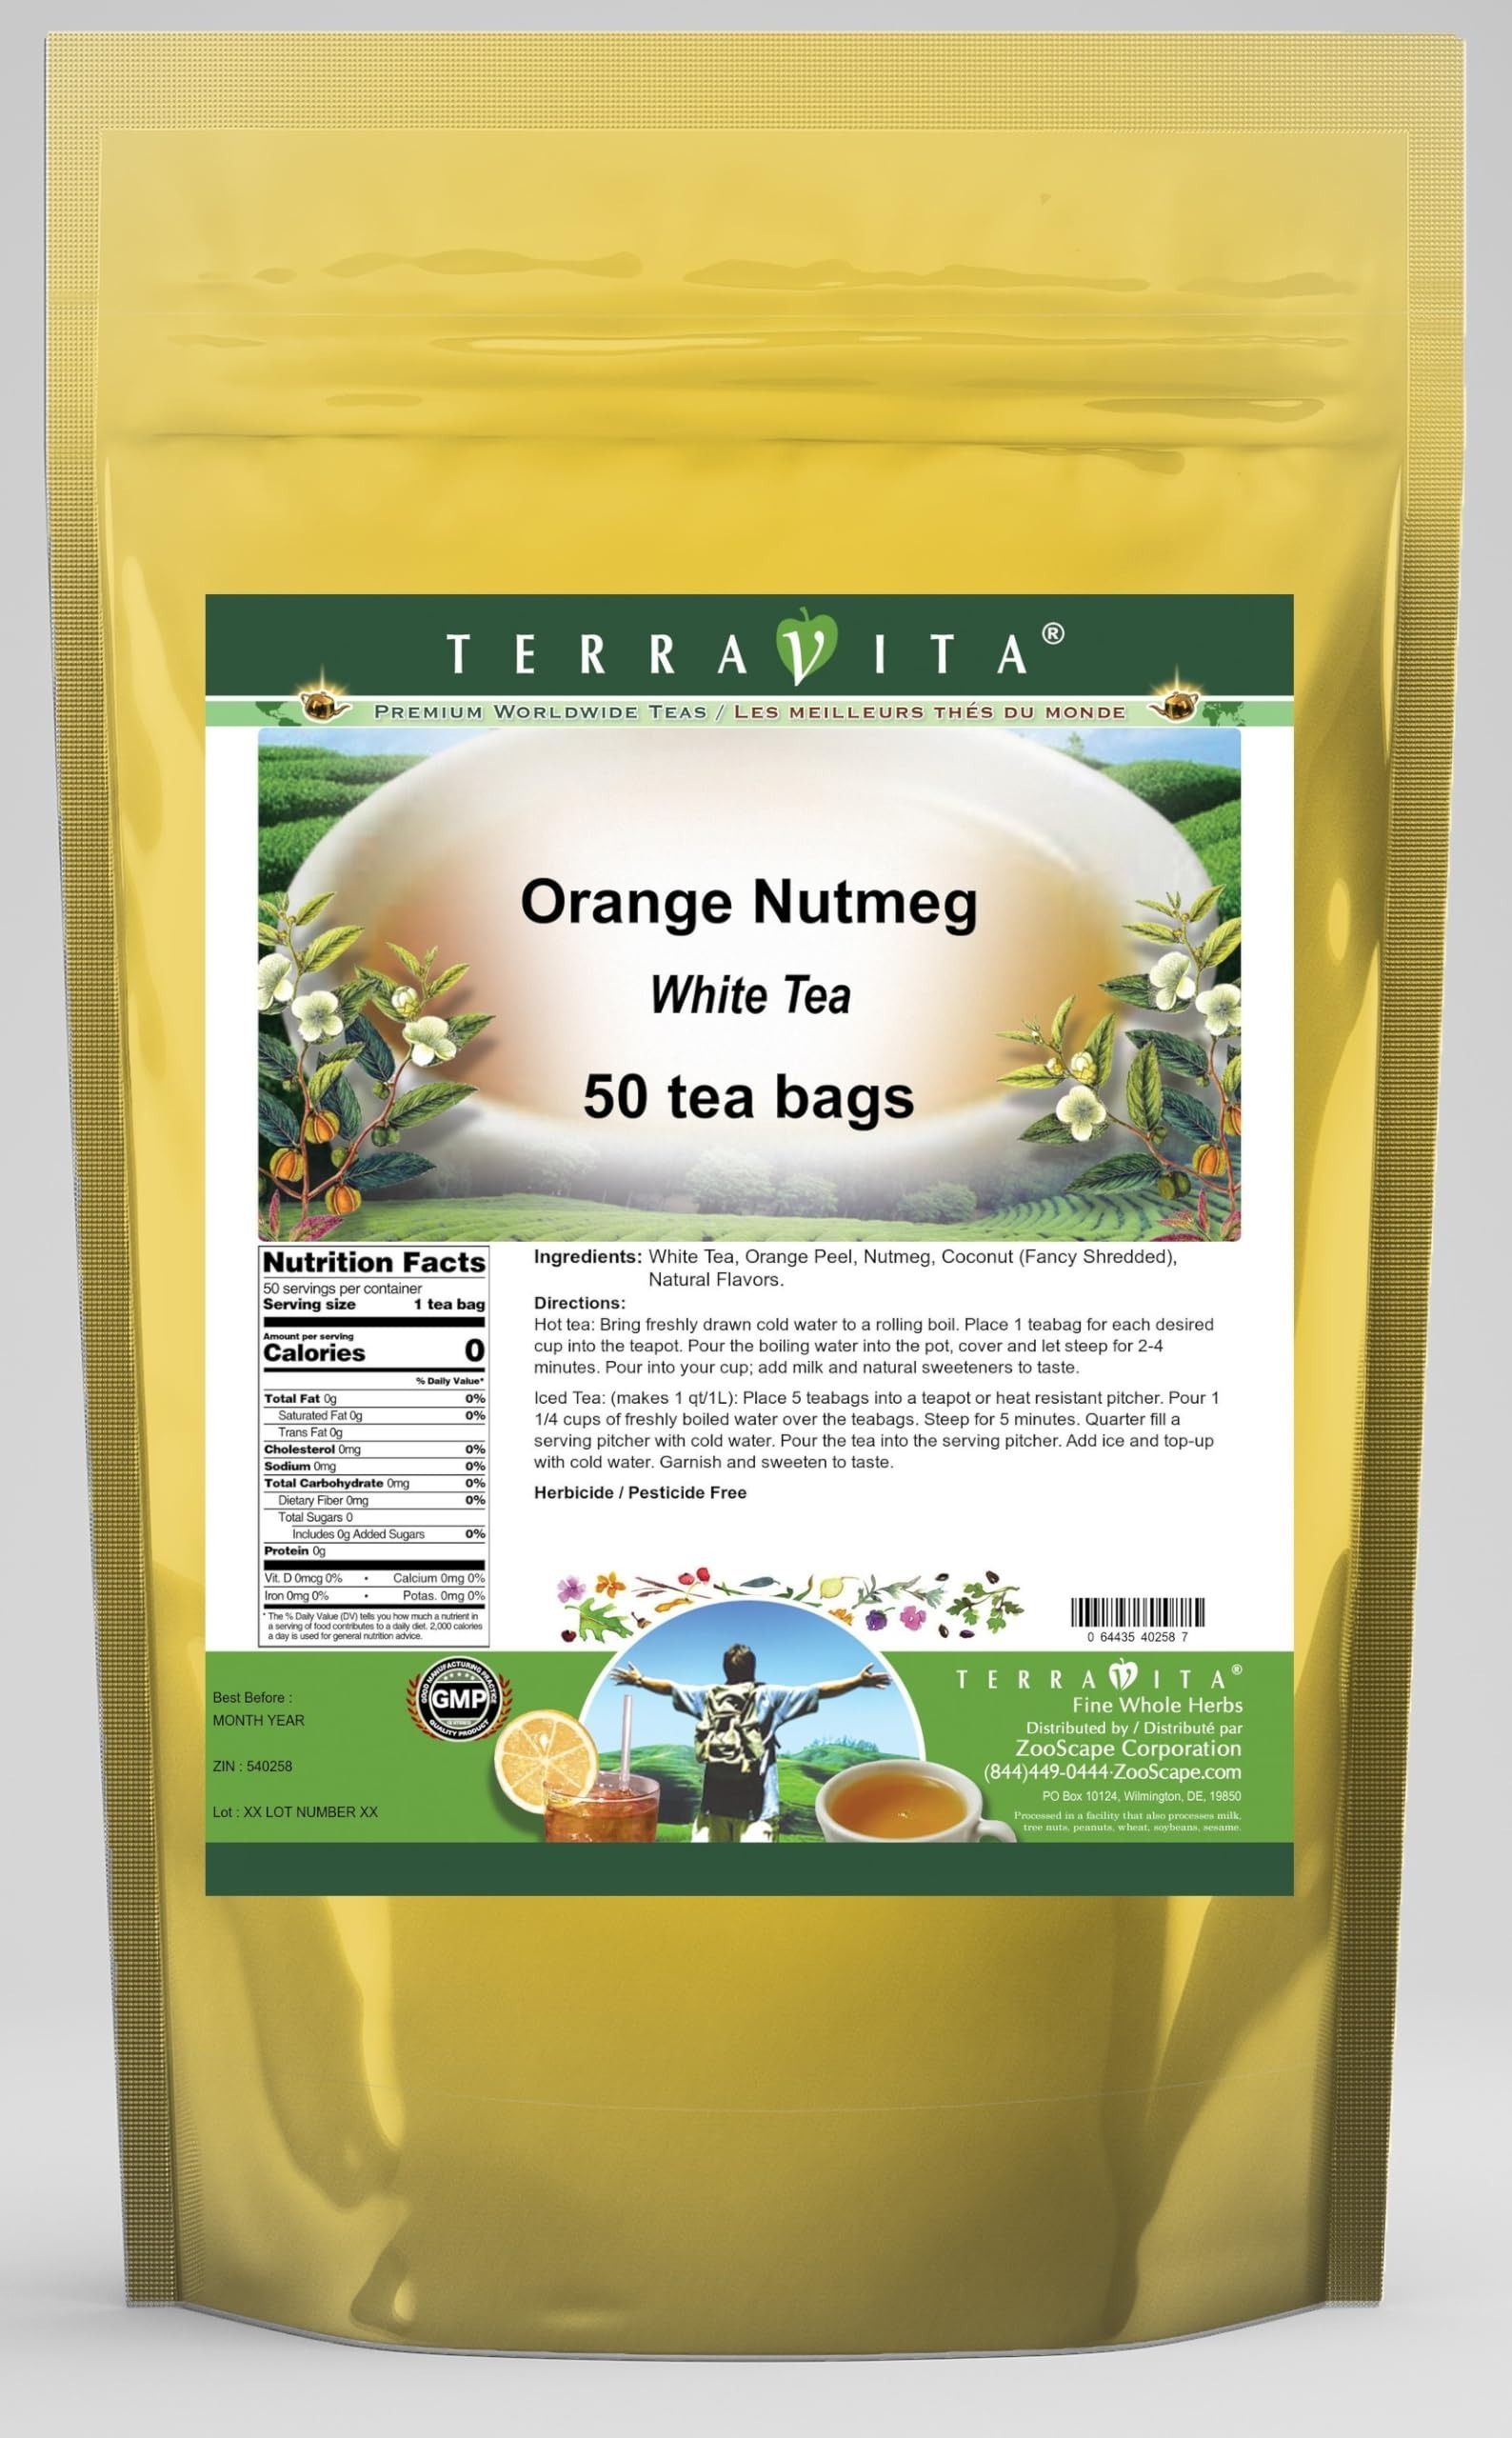
Item Name: Orange Nutmeg White Tea (50 tea bags, ZIN: 540258) - 3 Pack
Bullet Point 1: Our Orange Nutmeg White Tea is a mouth-watering flavored White tea with Orange Peel, Nutmeg and Coconut that you can enjoy all year round! The aroma and Orange Nutmeg flavor is a delight! - Ingredients: White tea, Orange Peel, Nutmeg, Coconut and Natural Orange Nutmeg Flavor.
Bullet Point 2: No fillers.
Bullet Point 3: Manufacturer: TerraVita
Bullet Point 4: Size: 50 tea bags
Bullet Point 5: White Tea Bags - Packed in a convenient upright pouch!
Product Description: Our Orange Nutmeg White Tea is a mouth-watering flavored White tea with Orange Peel, Nutmeg and Coconut that you can enjoy all year round! The aroma and Orange Nutmeg flavor is a delight! - Ingredients: White tea, Orange Peel, Nutmeg, Coconut and Natural Orange Nutmeg Flavor. - Hot tea brewing method: Bring freshly drawn cold water to a rolling boil. Place 1 teabag for each desired cup into the teapot. Pour the boiling water into the pot, cover and let steep for 2-4 minutes. Pour into your cup; add milk and natural sweeteners to taste. - Iced tea brewing method: (to make 1 liter/quart): Place 5 teabags into a teapot or heat resistant pitcher. Pour 1 1/4 cups of freshly boiled water over the teabags. Steep for 5 minutes. Quarter fill a serving pitcher with cold water. Pour the tea into the serving pitcher. Add ice and top-up with cold water. Garnish and sweeten to taste. - TerraVita is an exclusive line of premium-quality, natural source products that use only the finest, purest and most potent ingredients found around the world. TerraVita is hallmarked by the highest possible standards of purity, potency, stability and freshness. All of our products are prepared with the highest elements of quality control, from raw materials through the entire manufacturing process, up to and including the moment that the bottles or bags are sealed for freshness and shipped out to you. Our highest possible standards are certified by independent laboratories and backed by our personal guarantee. - TerraVita exists to meet and ensure your family's health and wellness without the harmful effects of chemicals and health products. We strive to make all of our products affordable and reliable and are constantly searching the market to maintain our affordability and to look for new ways to se
Value: 150.0
Unit: Count

Price: 126.3